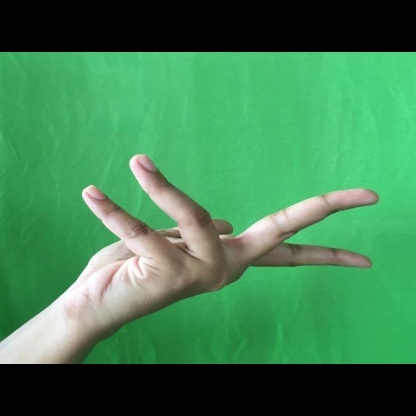
Mudra: Alapadmam